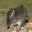
Label: mouse